Economy of China

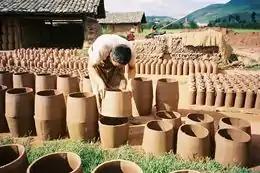
A worker makes ceramics in Yunnan

The electric vehicle industry in China is the largest in the world, accounting for around 58% of global consumption of EVs. In 2023, CAAM reported China had sold 9.05 million passenger electric vehicles, consisting 6.26 million BEVs (battery-only EVs) and 2.79 million PHEV (plug-in hybrid electric vehicles). China also dominates the plug-in electric bus and light commercial vehicle market, reaching over 500,000 buses (98% of global stock) and 247,500 electric commercial vehicles (65% of global stock) in 2019, and recording new sales of 447,000 commercial EVs in 2023.